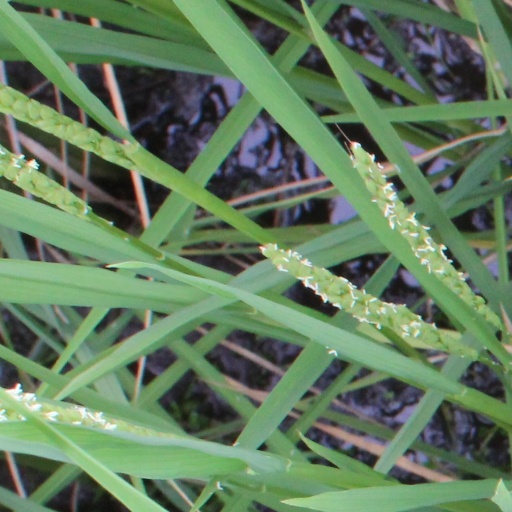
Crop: rice